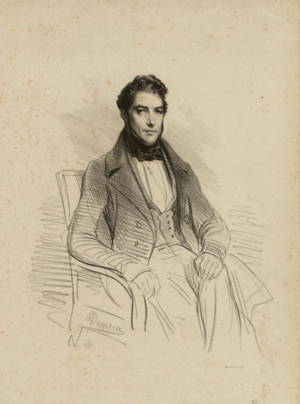
Jean-Baptiste Michel Adolphe Goupil, né le 7 mars 1806 à Paris, et mort le 9 mai 1893 à Saint-Martin-aux-Chartrains est un capitaine d'industrie français, l'un des plus importants marchands et éditeurs d'art du XIXᵉ siècle.